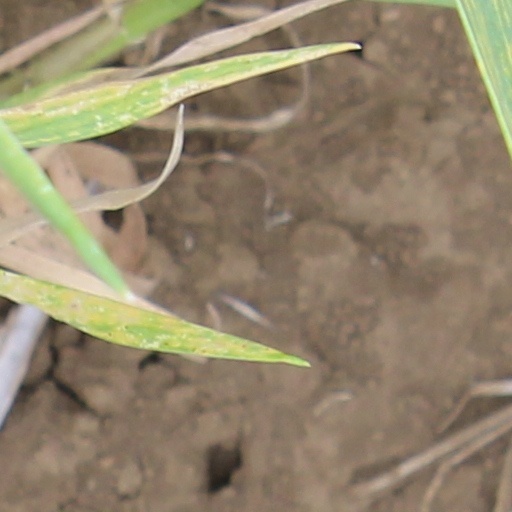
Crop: wheat